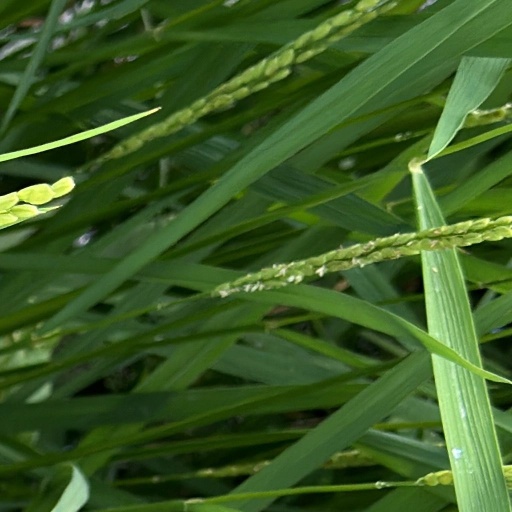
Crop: rice